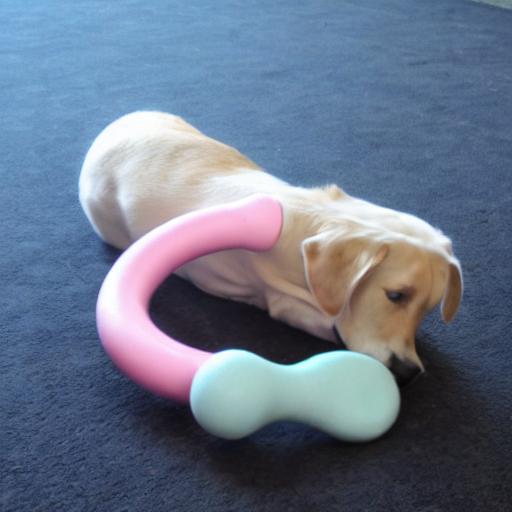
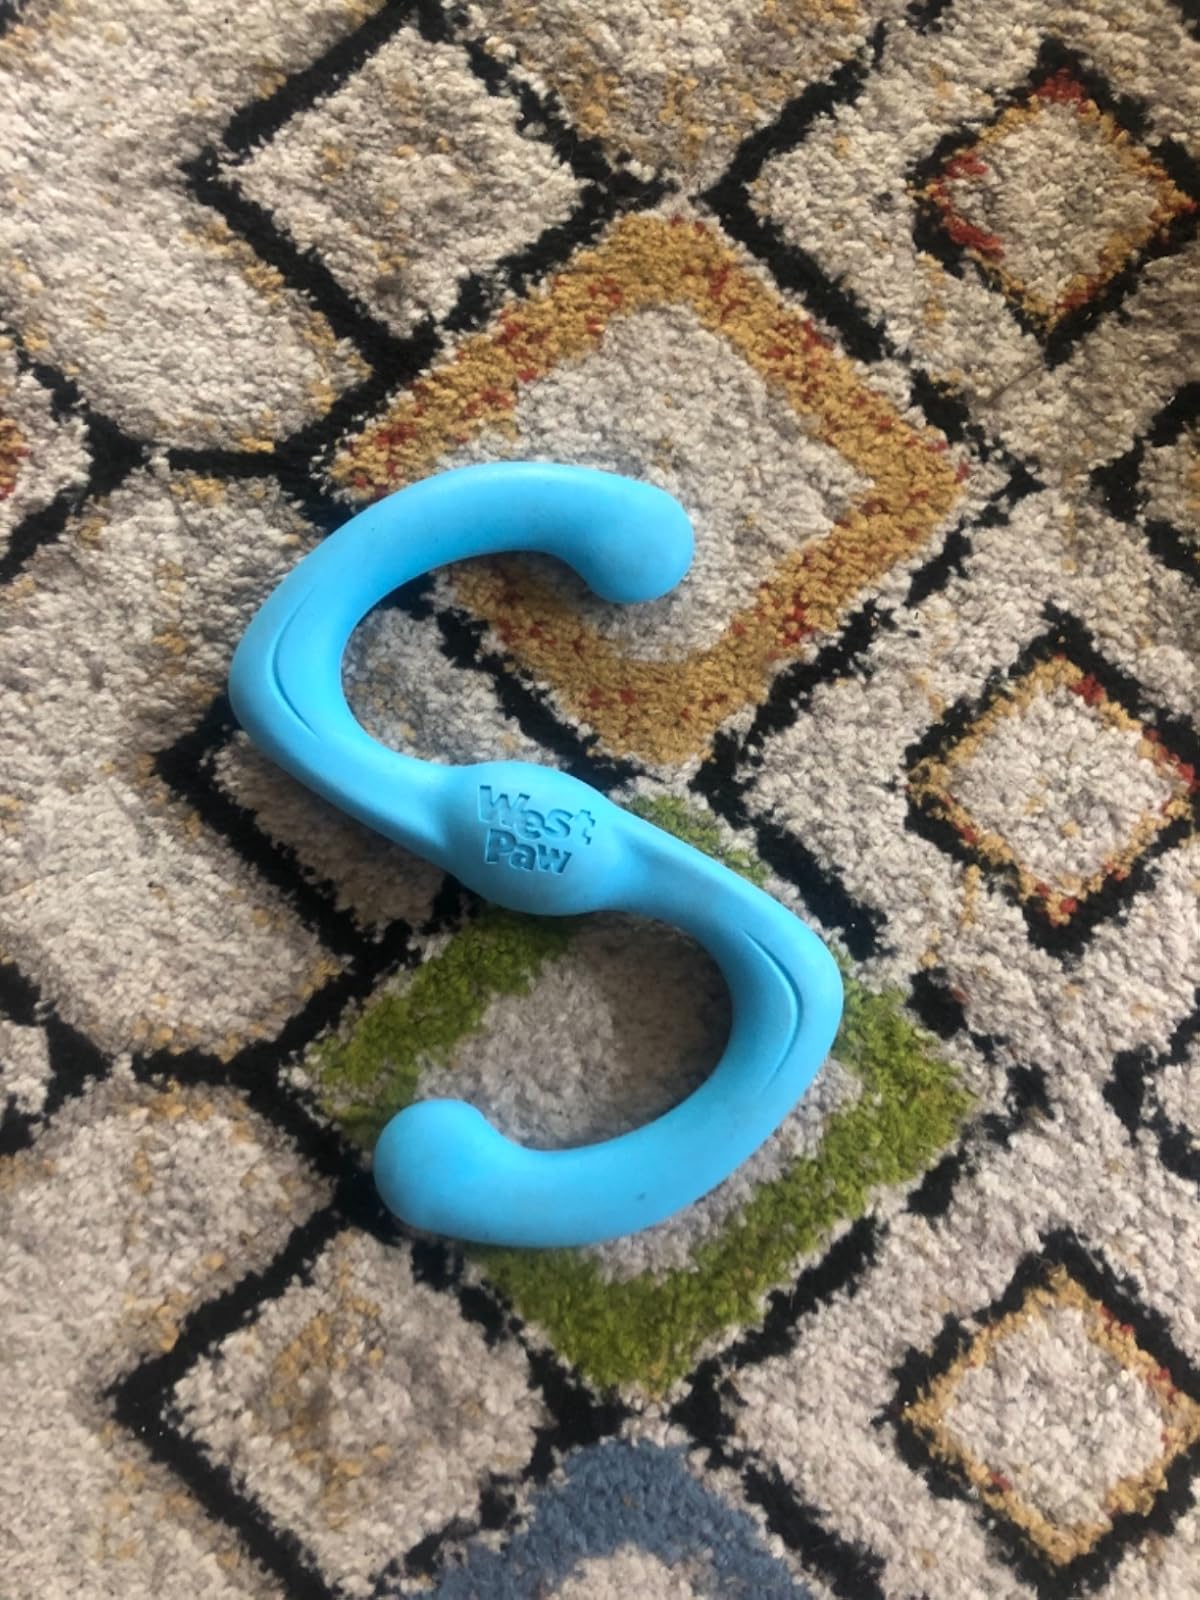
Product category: items_toy
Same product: no